Bengal

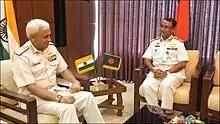

Bengal was a regional power of the Indian subcontinent. The administrative jurisdiction of Bengal historically extended beyond the territory of Bengal proper. In the 9th century, the Pala Empire of Bengal ruled large parts of northern India. The Bengal Sultanate controlled Bengal, Assam, Arakan, Bihar and Orissa at different periods in history. In Mughal Bengal, the Nawab of Bengal had a jurisdiction covering Bengal, Bihar and Orissa. Bengal's administrative jurisdiction reached its greatest extent under the British Empire, when the Bengal Presidency extended from the Straits of Malacca in the east to the Khyber Pass in the west. In the late-19th and early-20th centuries, administrative reorganisation drastically reduced the territory of Bengal.